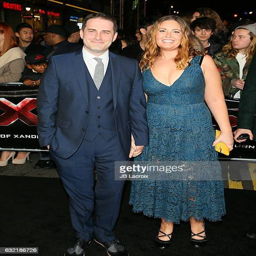
person attends the premiere of thriller film